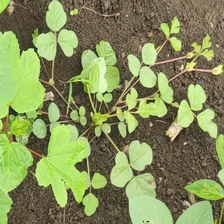
Weed species: Little_Mallow(Malva parviflora)